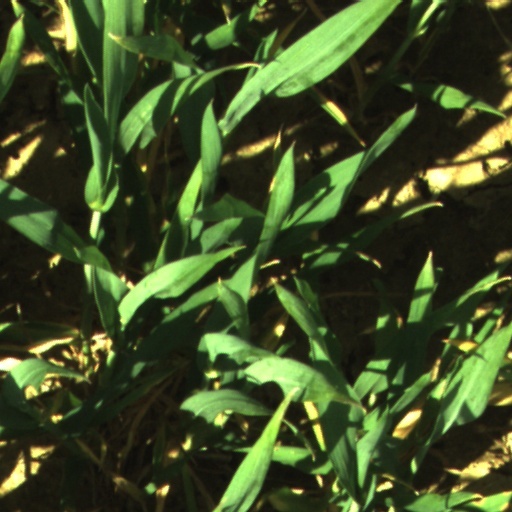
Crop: wheat